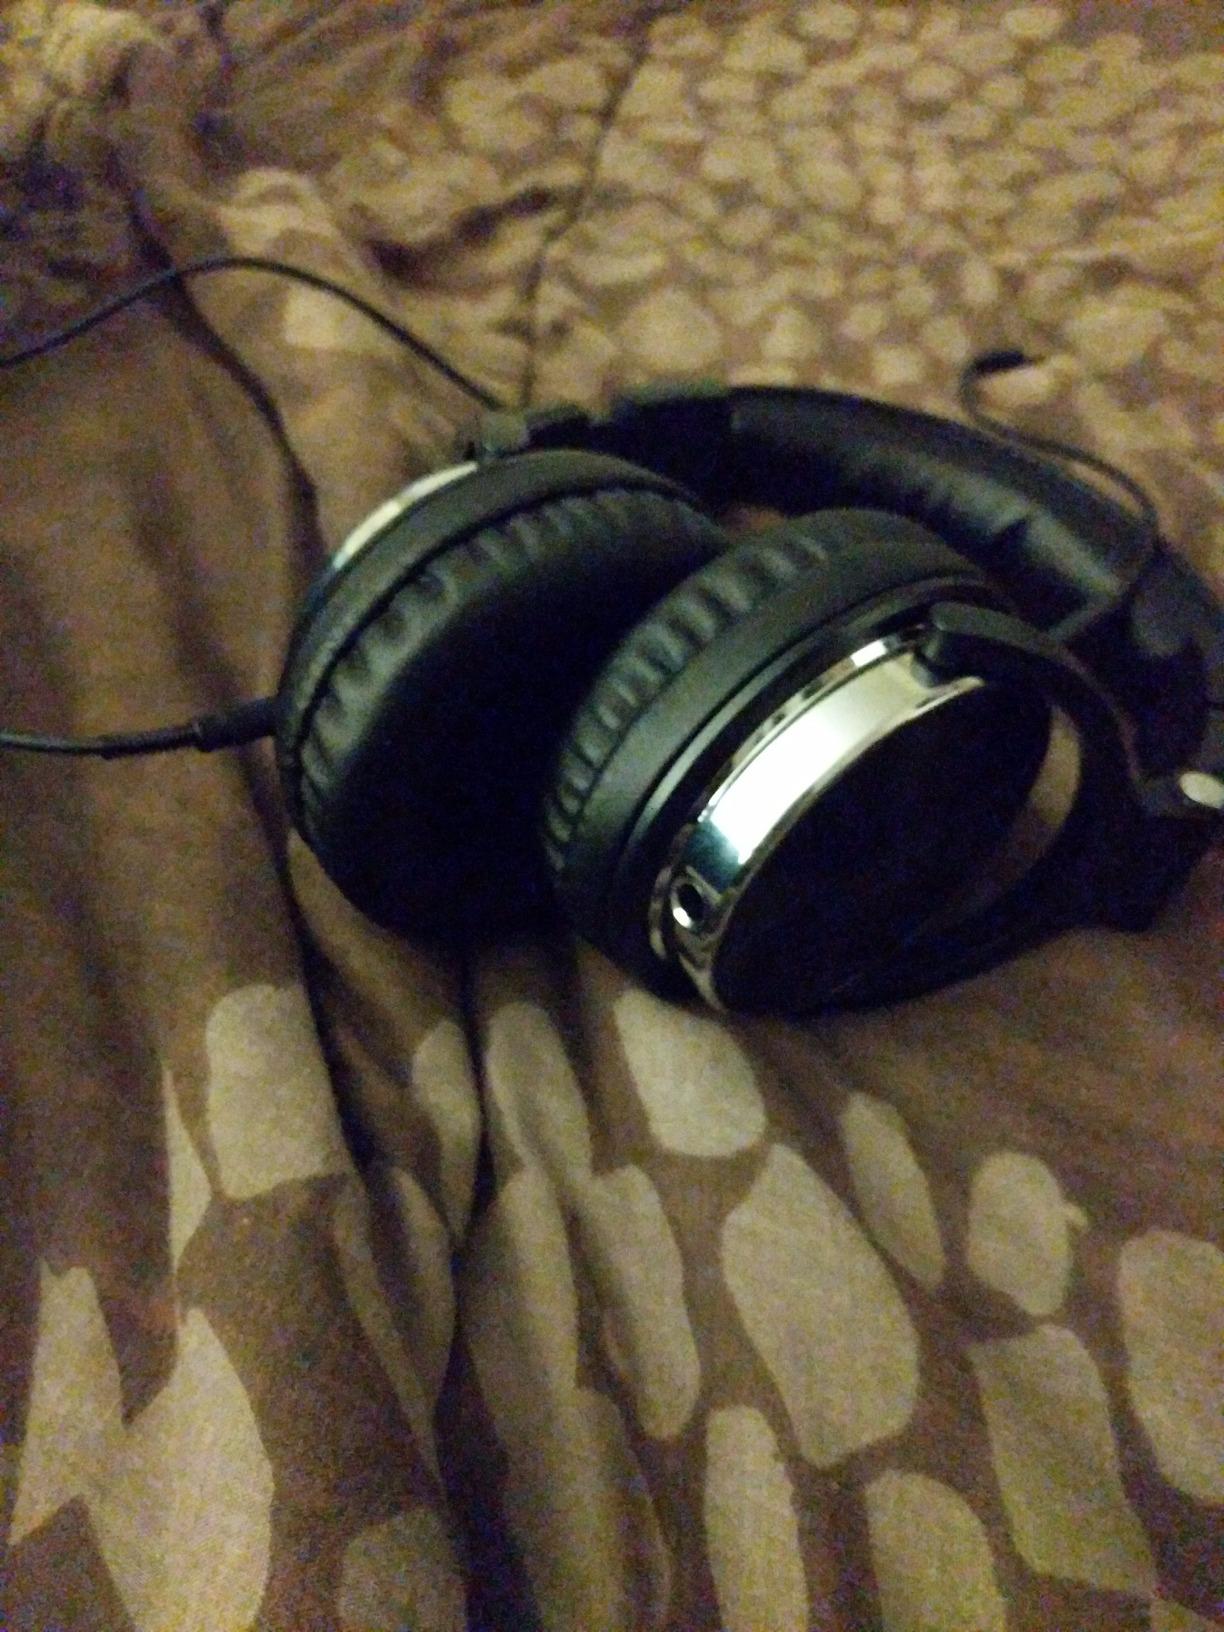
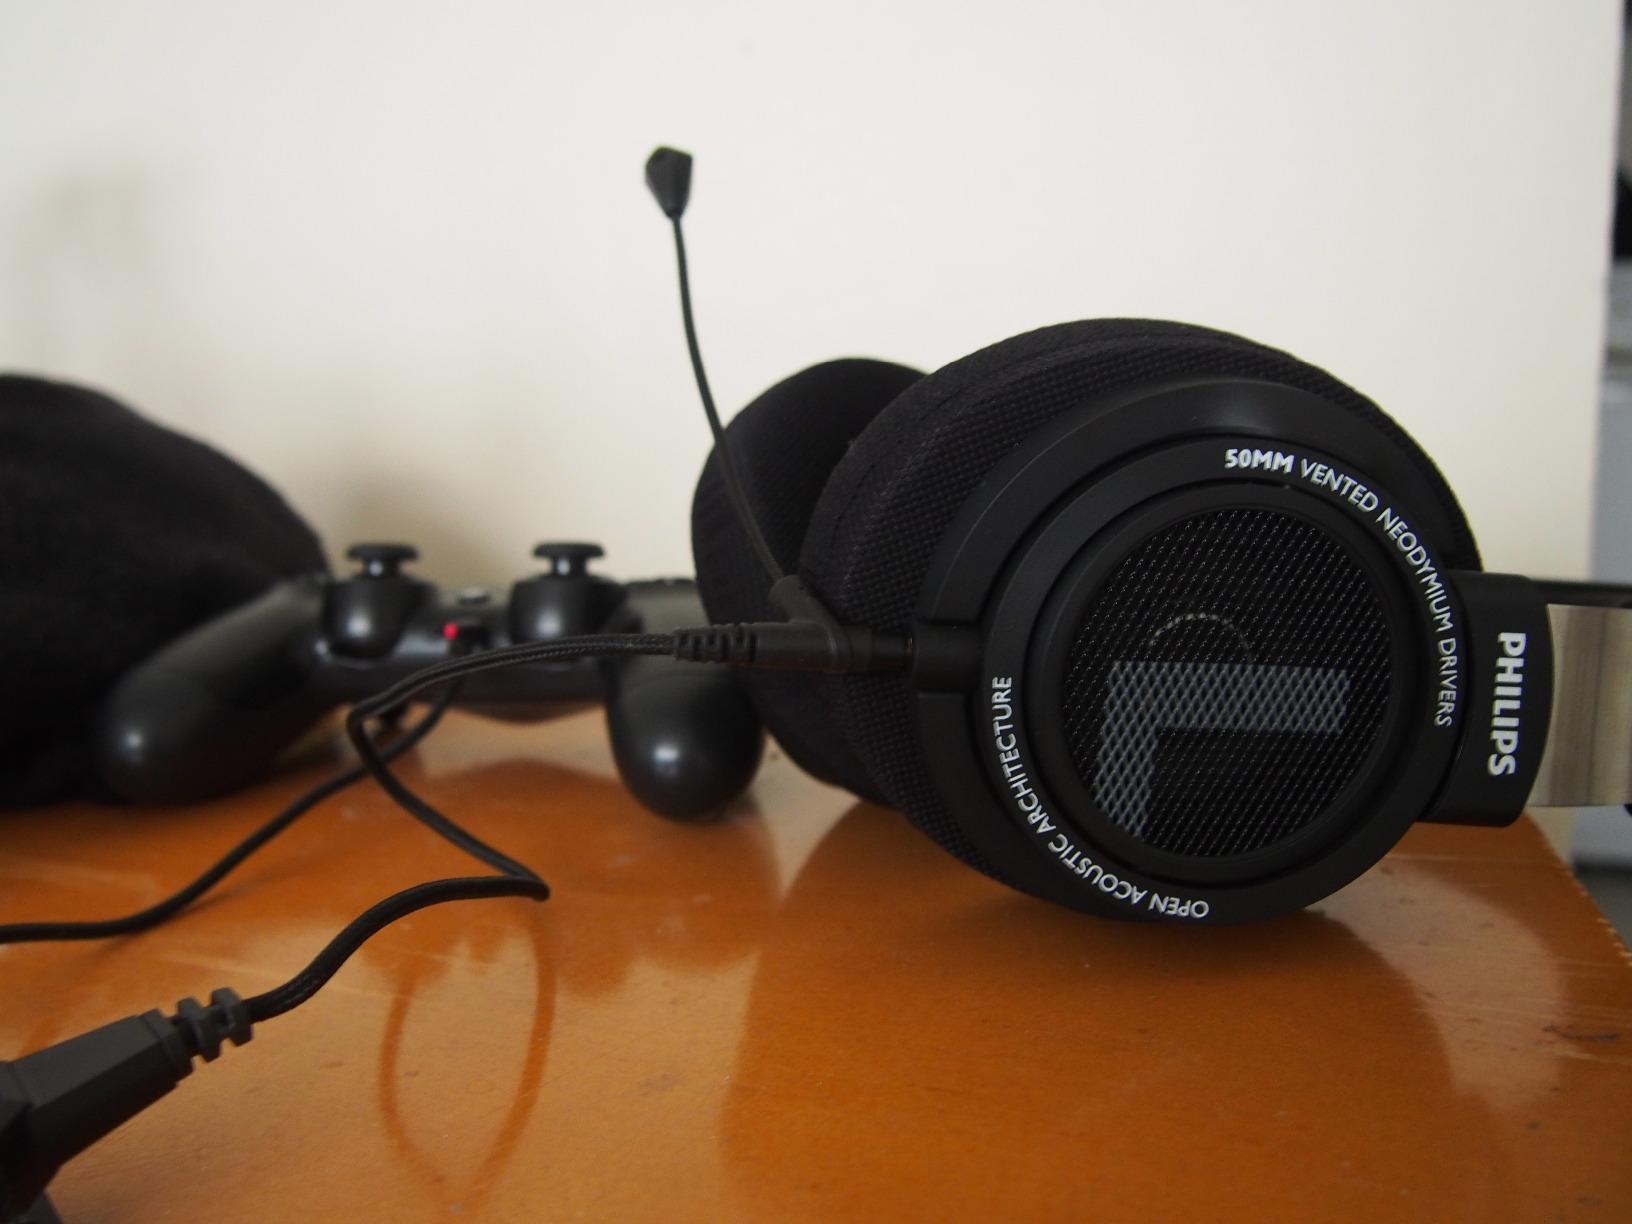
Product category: headphones
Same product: no